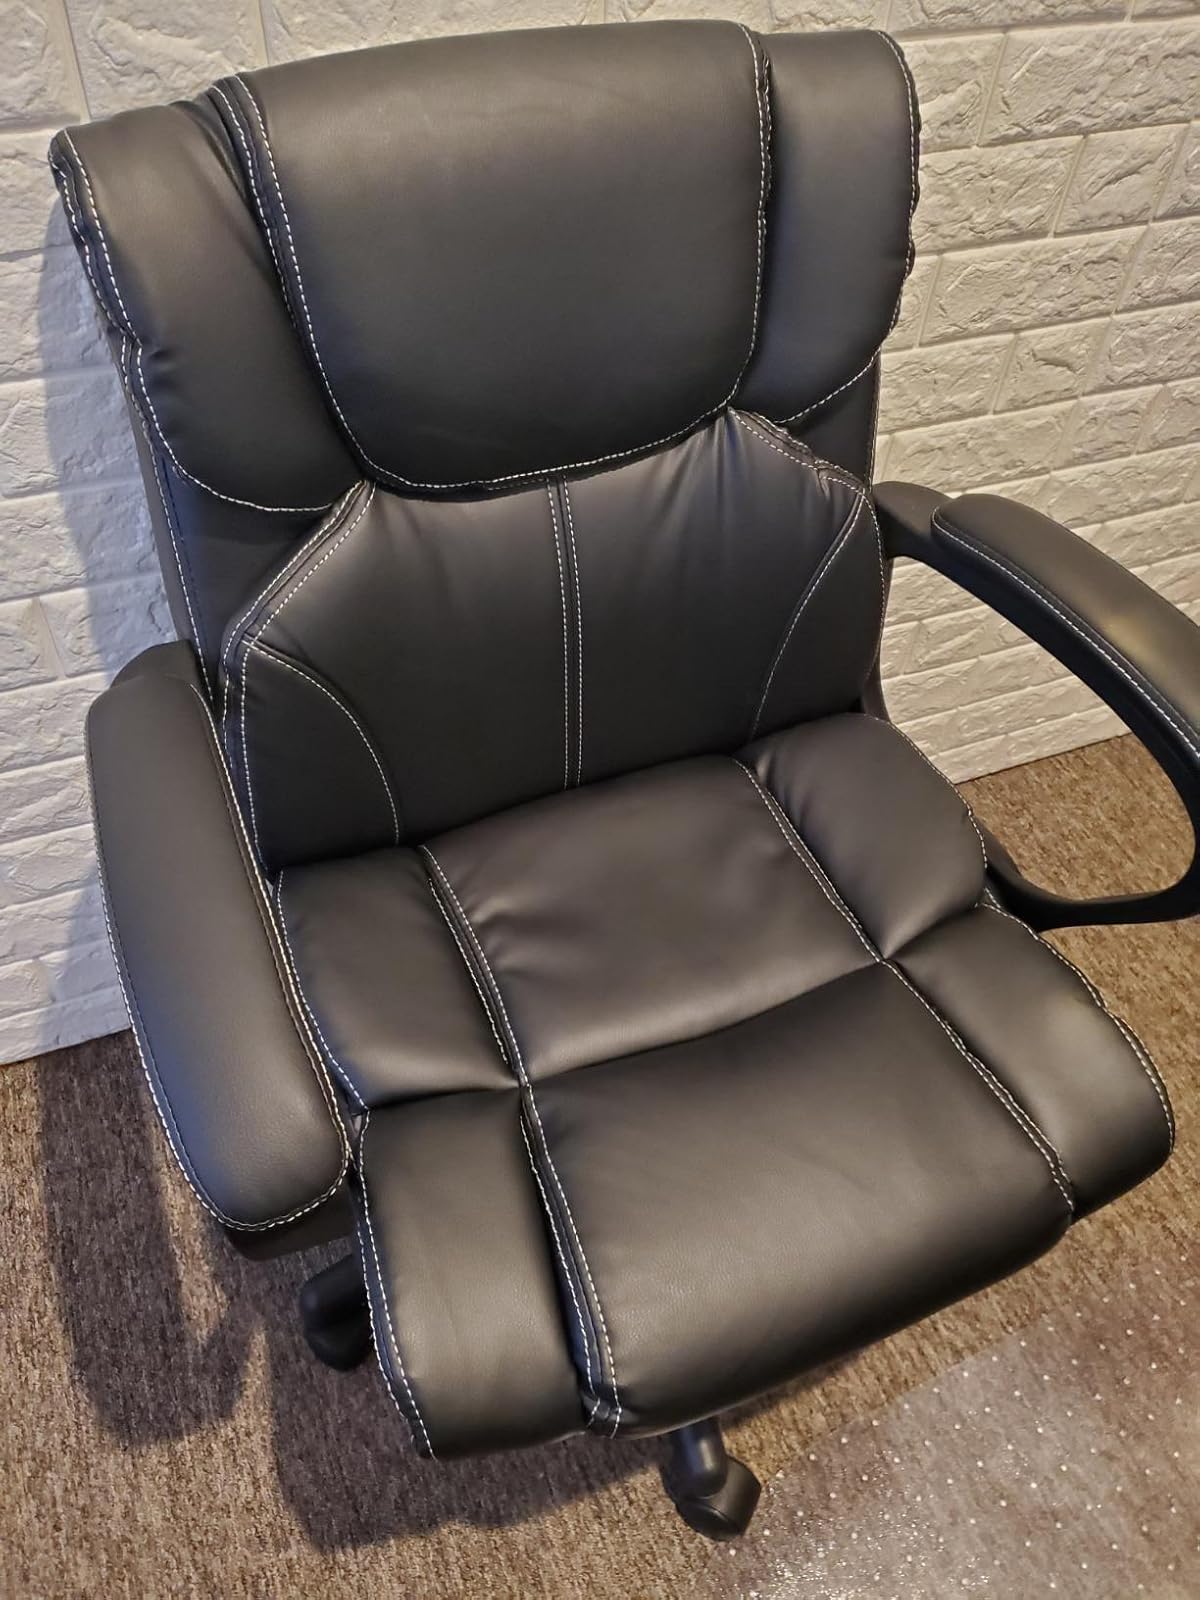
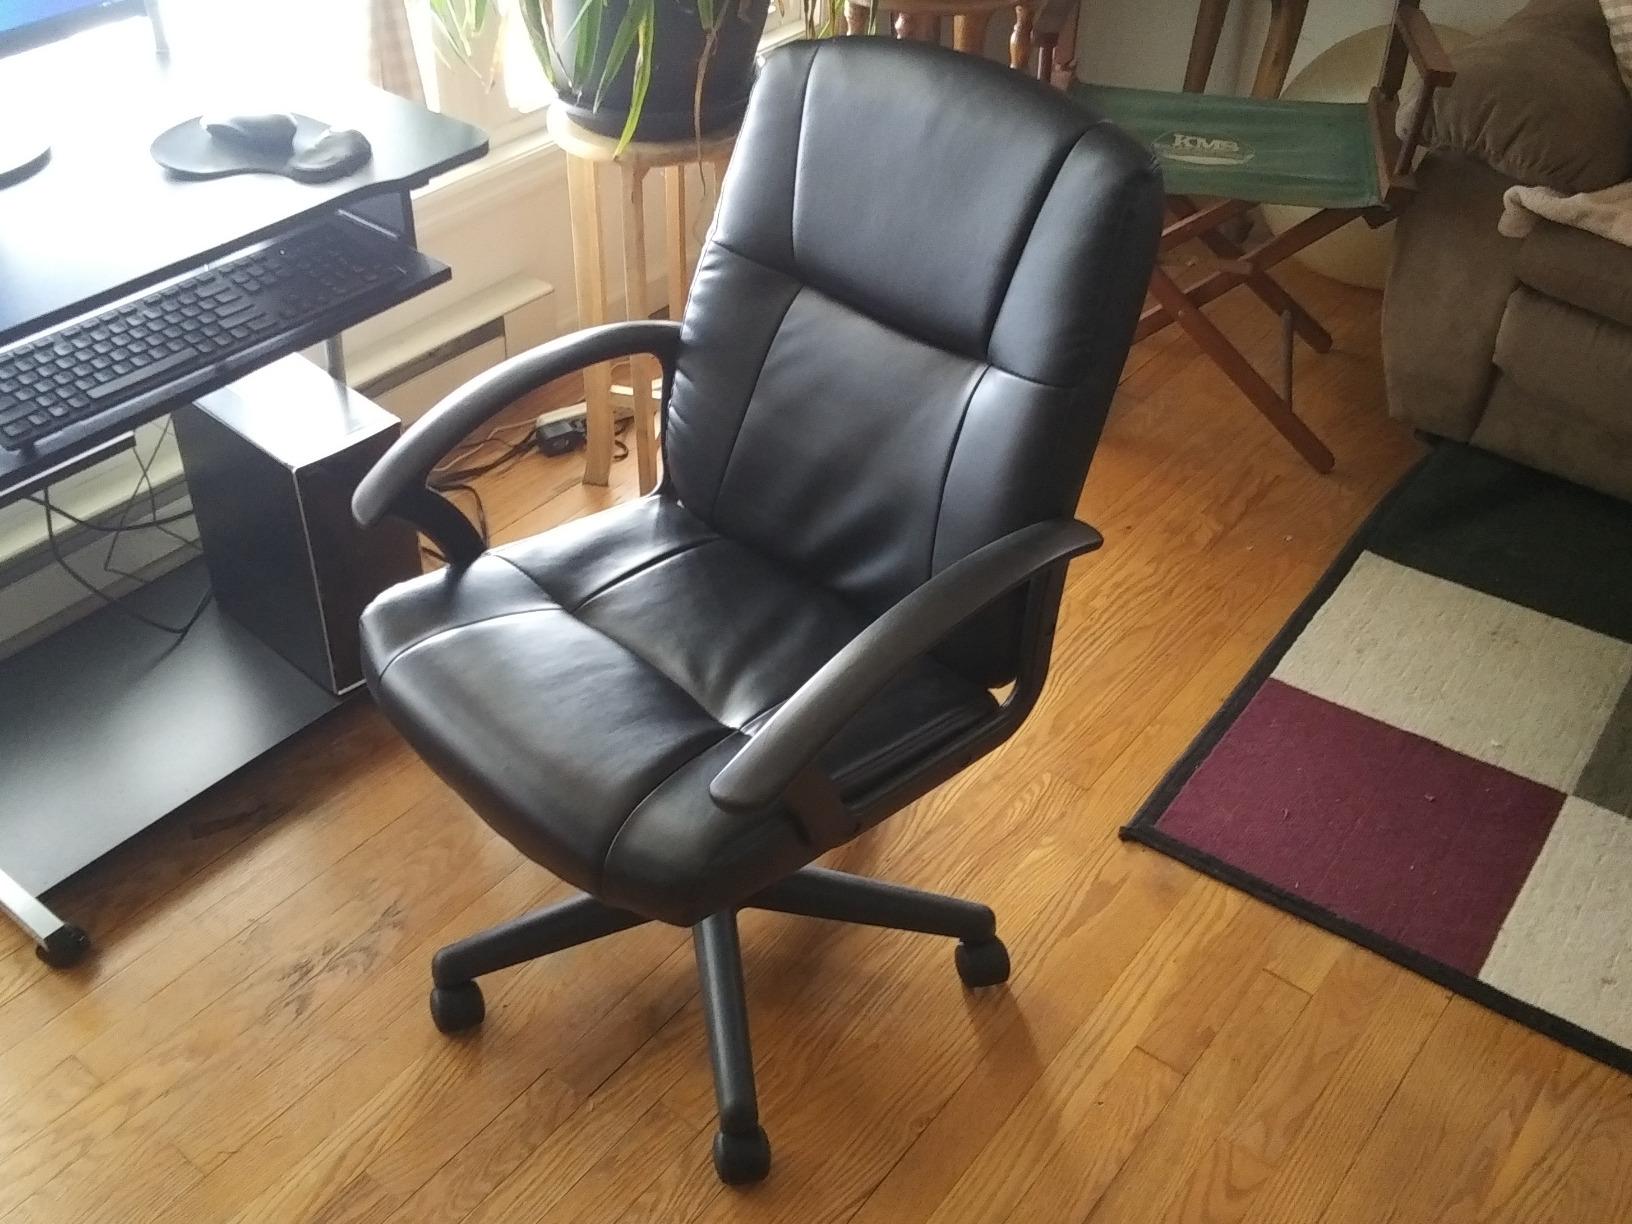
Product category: items_chair
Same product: no